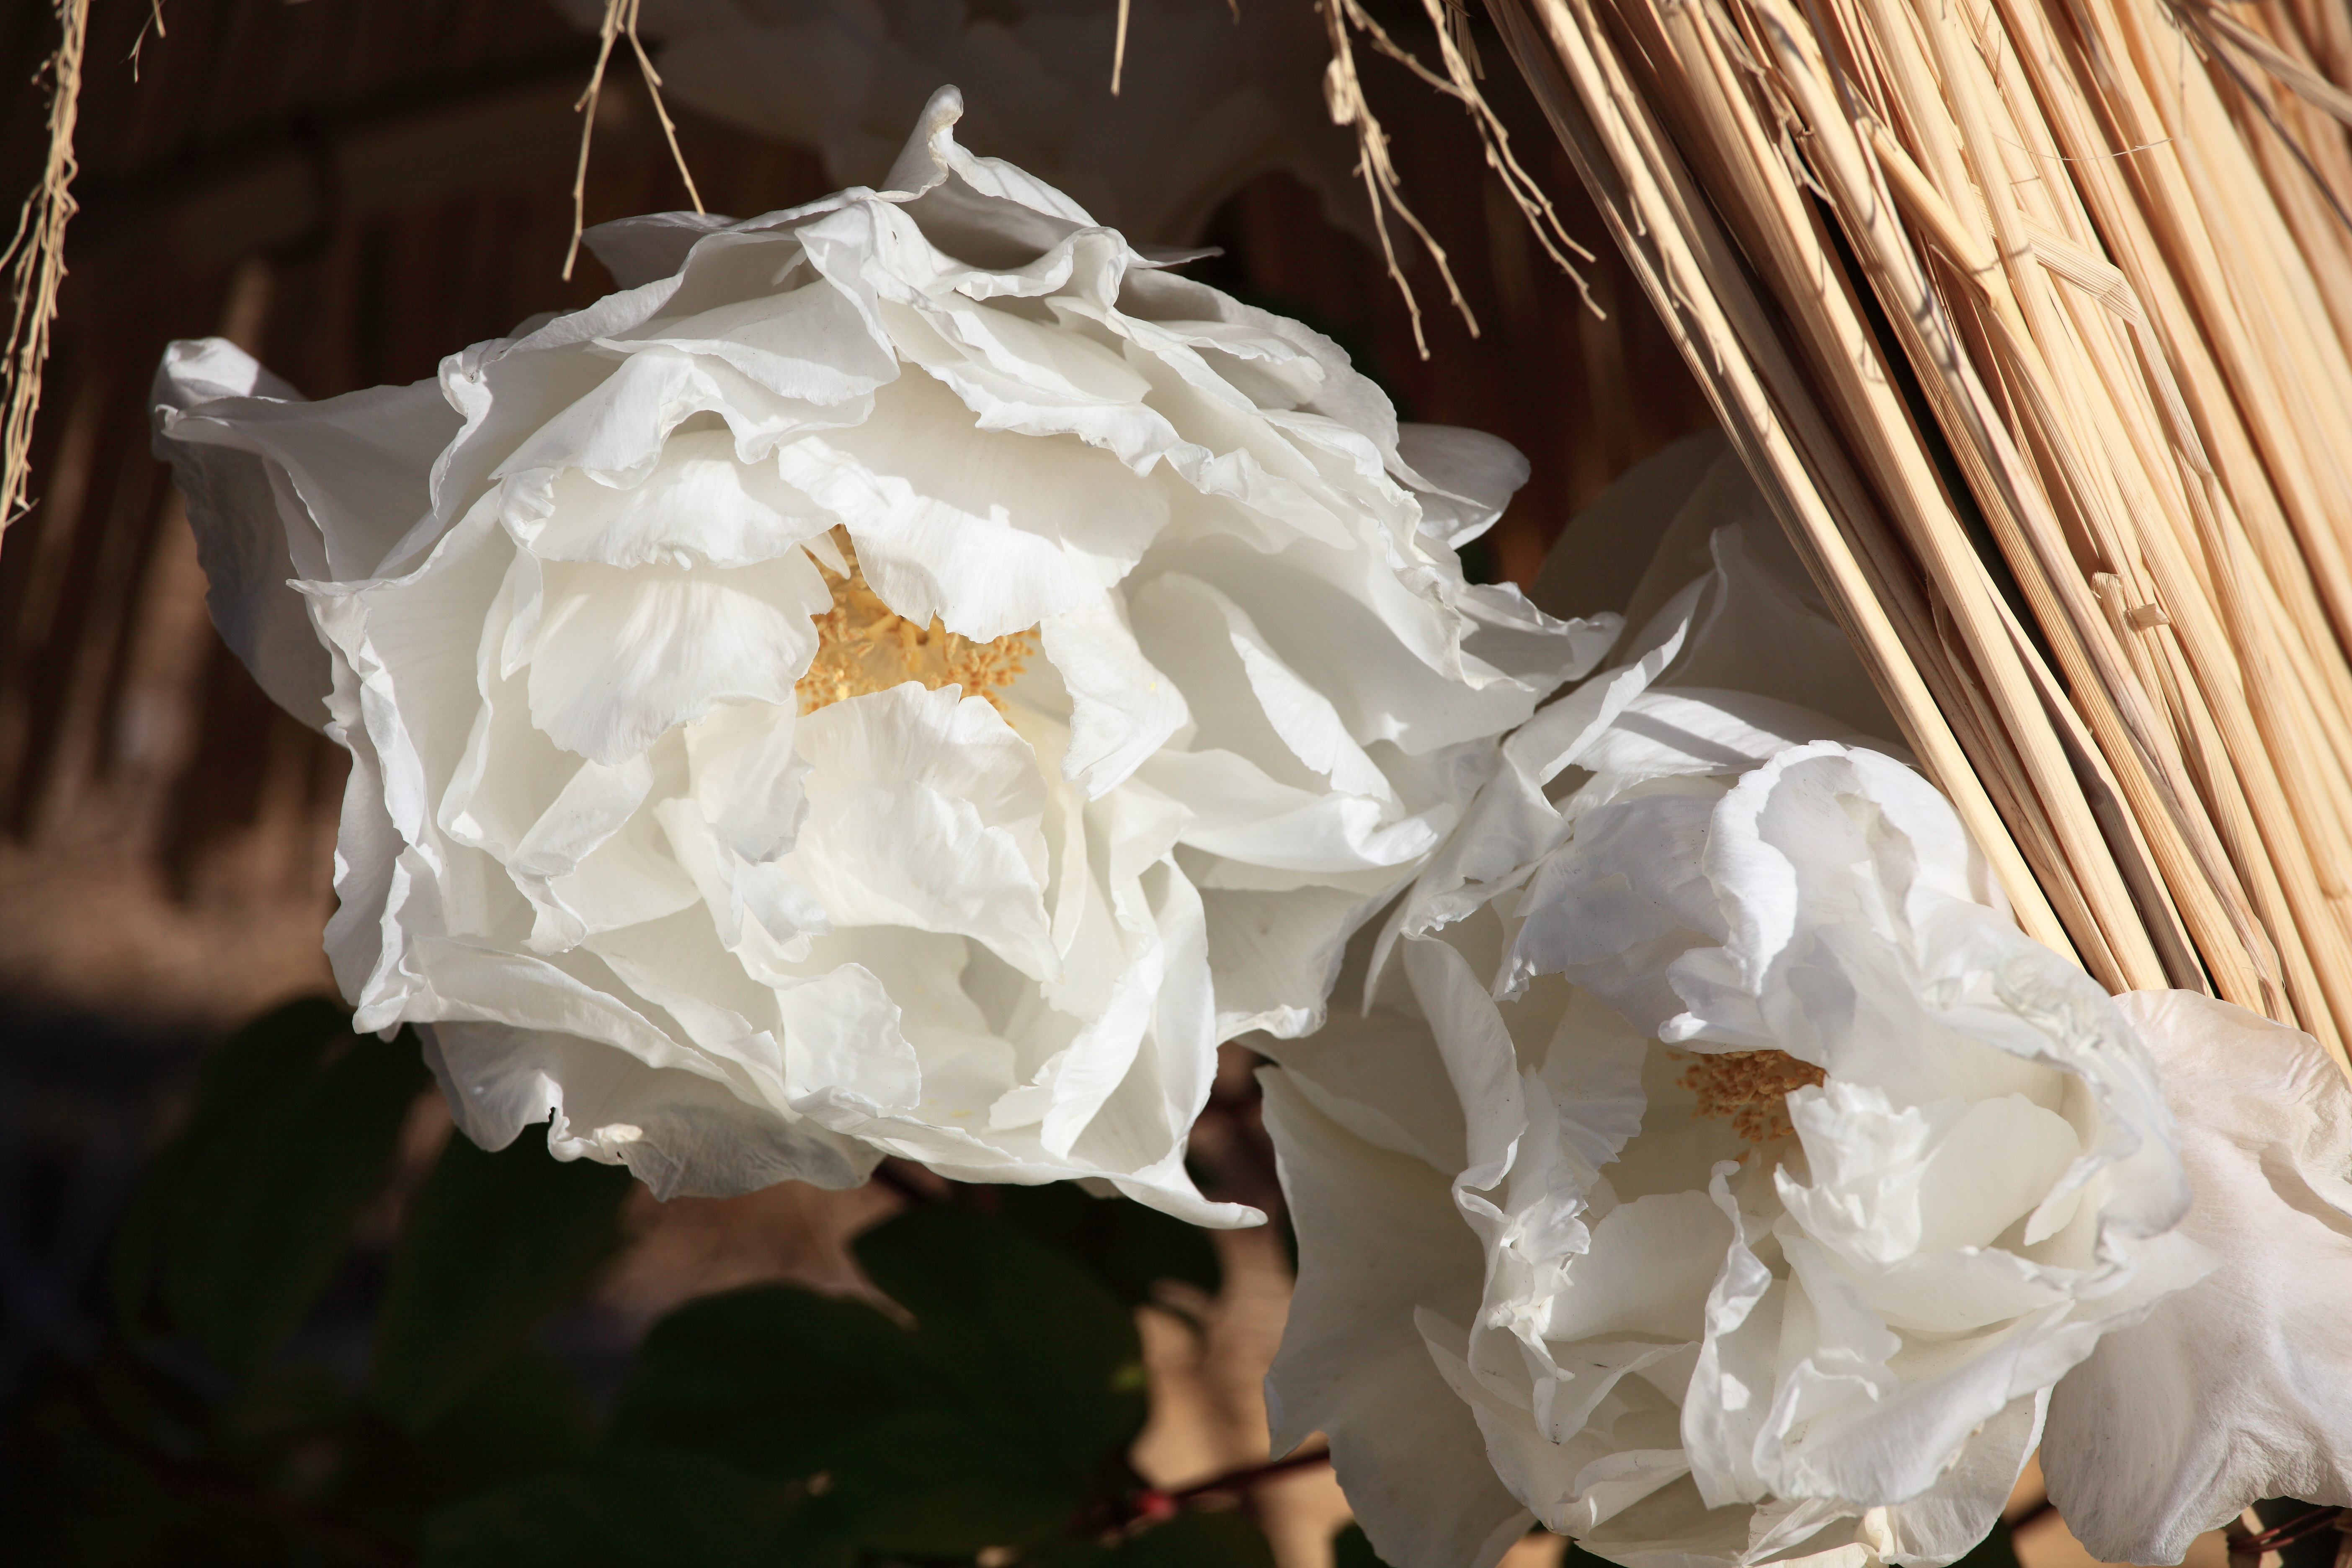
blossom, plant, white, flower, petal, high, flora, close up, 5d, hires, markii, hi, res, resolution, peony, overcoat, macro photography, flowering plant, land plant